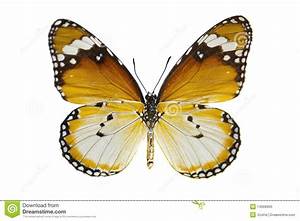
Label: farfalla